Madinat al-Zahra

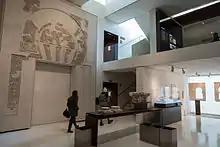
Interior of the museum and its exhibits

The Upper Garden ("Jardín Alto" in Spanish) stretches out in front of the "Salón Rico" and occupies an elevated terrace that is 10 meters higher than the surrounding areas on the east, south, and west. The terrace is artificial, though the builders probably used an existing spur of the hills to start. Its walls are reinforced with rectangular buttresses at regular intervals. On its east side was the Lower Garden and on its west side was the congregational mosque. The latter was reached via a covered path along the terrace wall, and to the south is another large unexcavated garden. The eastern wall of the terrace is aligned with the portico of "Bab al-Sudda" while its north and south borders are aligned with those of the older Lower Garden to the east. Although it may have been initially intended to have a perfectly square layout, which would have measured 133 by 133 meters, the western side of the garden was extended on top of the Lower Garden, giving it a final width of 153.5 meters instead. The final width corresponds to the base of an equilateral triangle whose summit could be placed at the center of the "Salón Rico"'s façade, similar to the proportions found inside the caliph's reception hall. Felix Arnold suggests that these dimensions are therefore a deliberate part of the design.